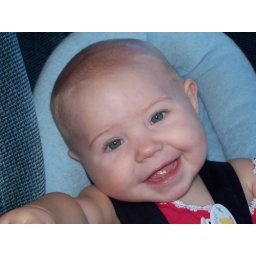
Shy girl in the car